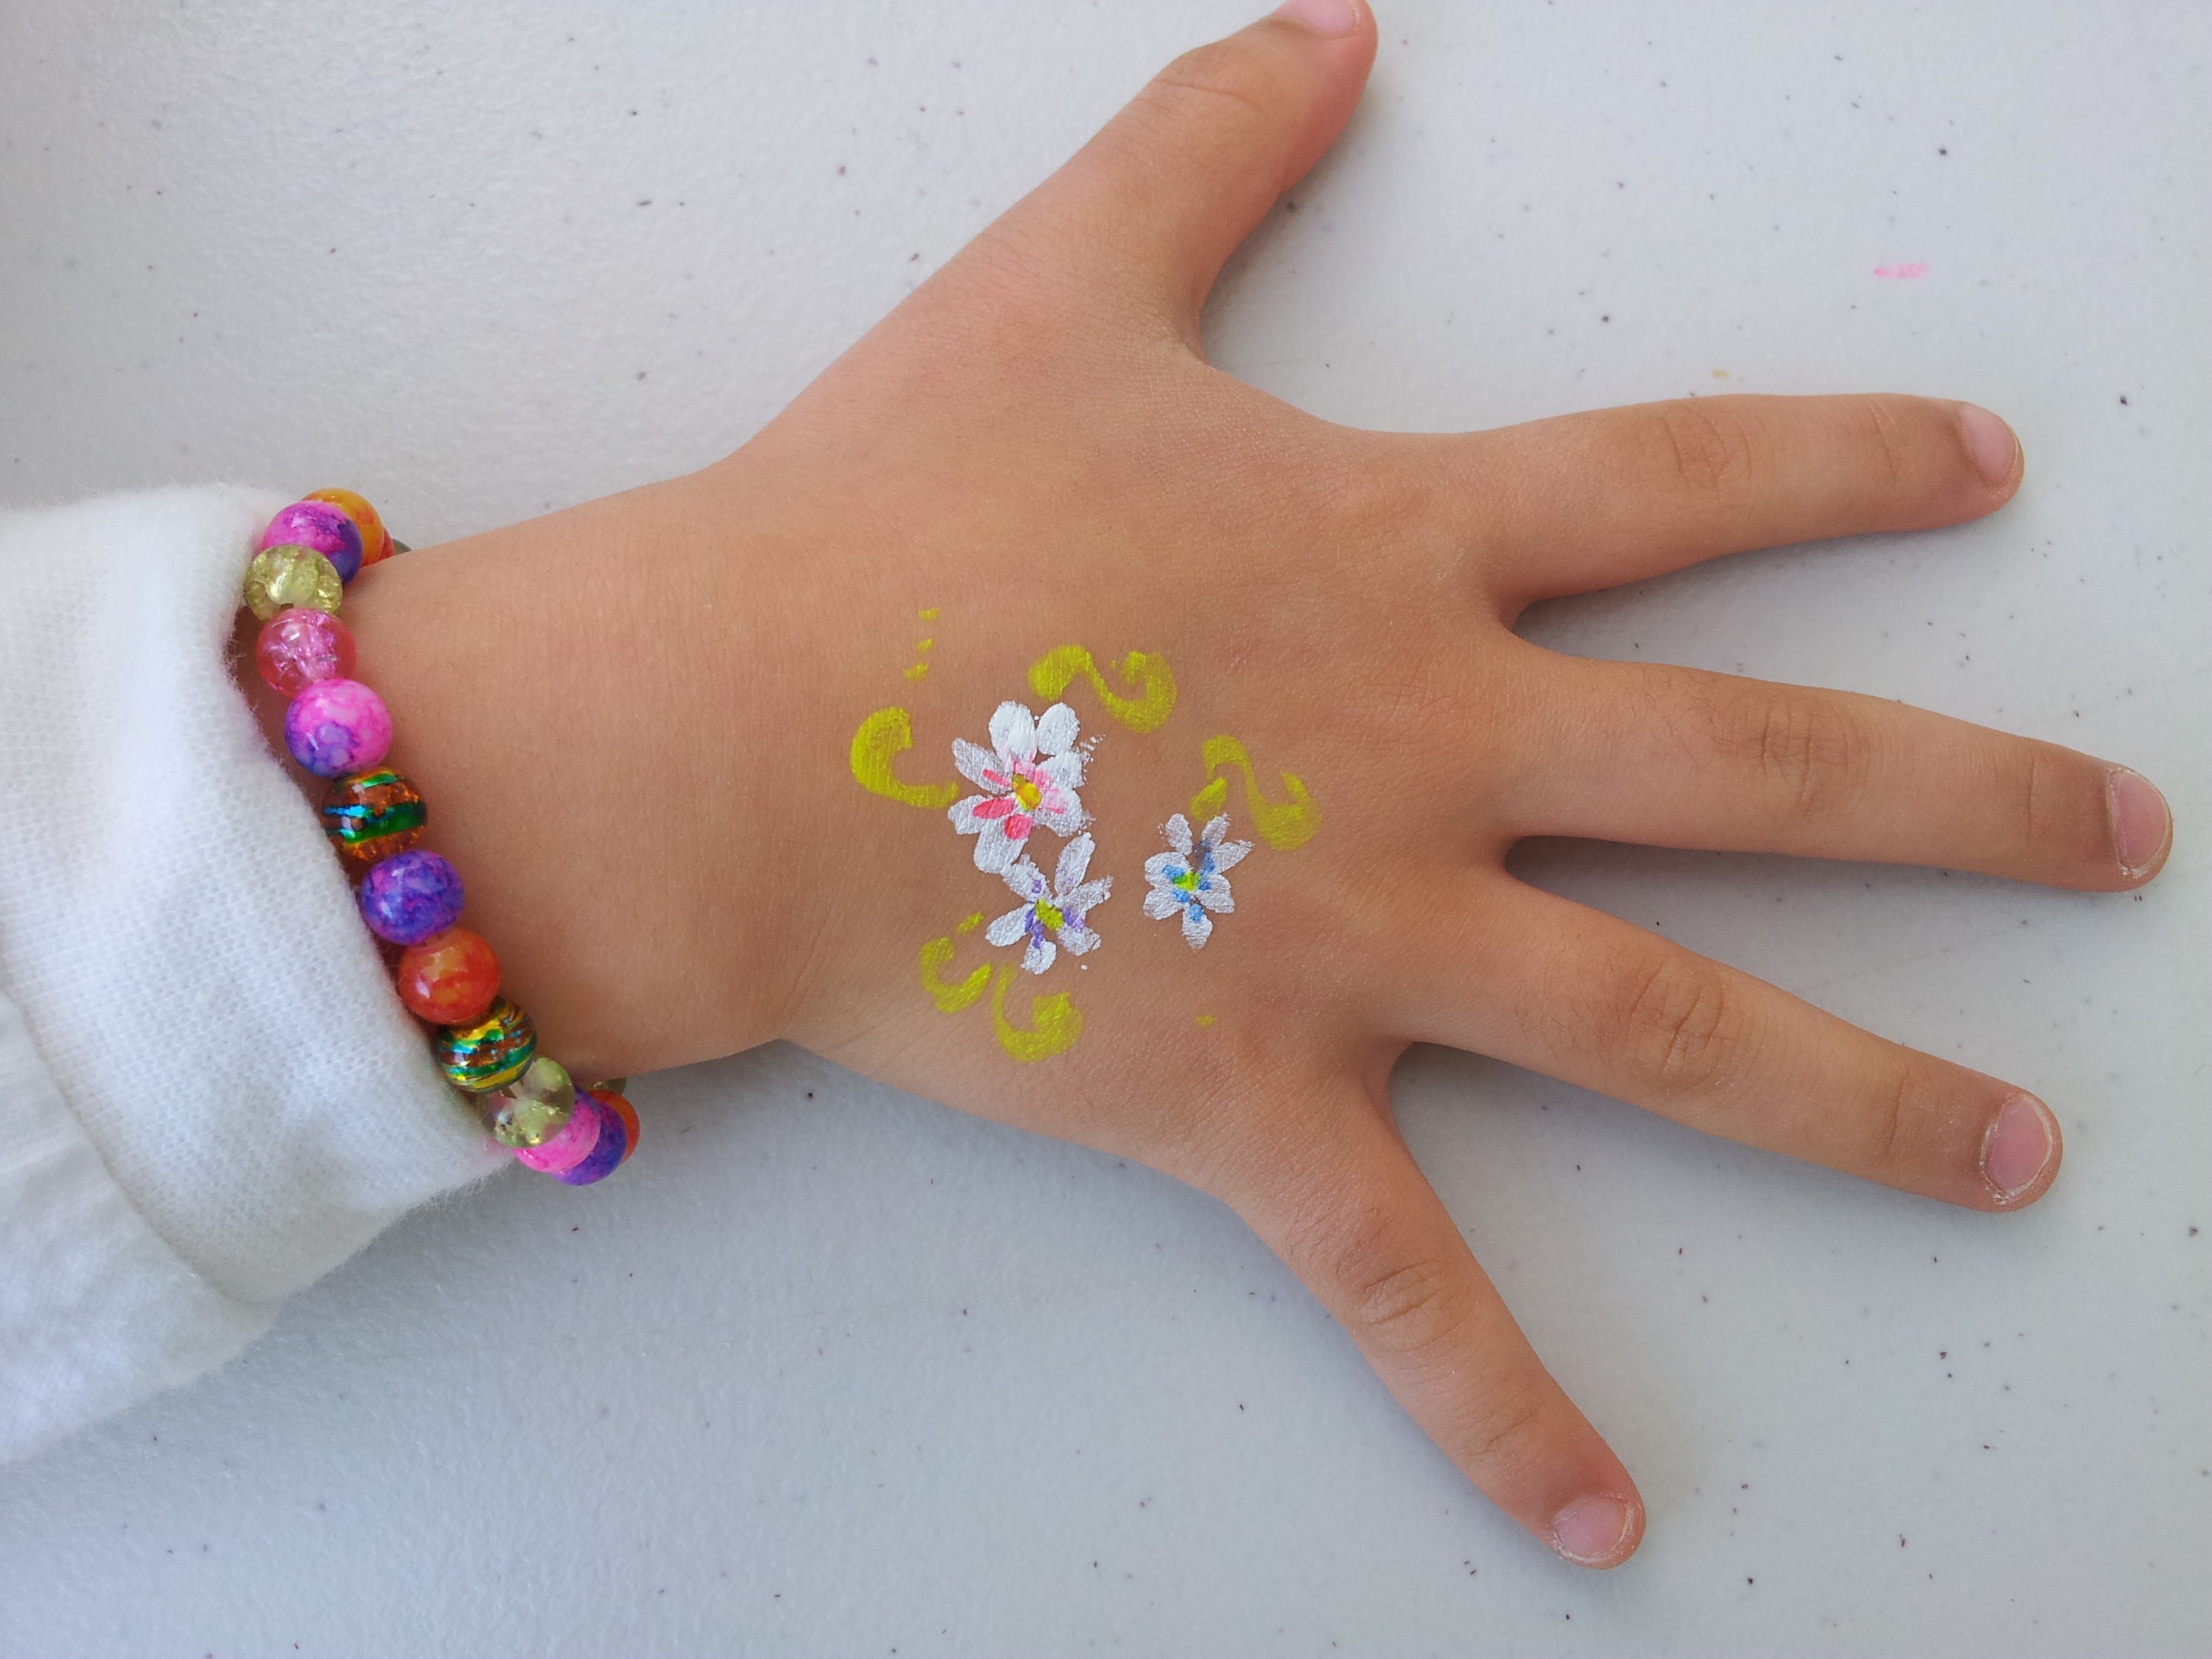
hand, leg, pattern, finger, arm, nail, jewellery, design, mehndi, face painting, fashion accessory, aeson